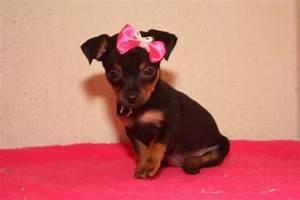
dog